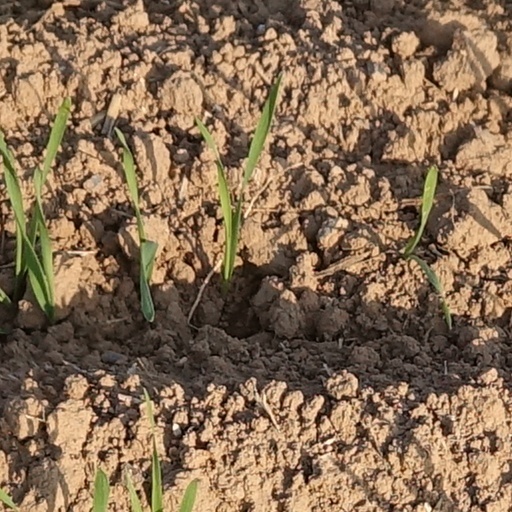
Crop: wheat